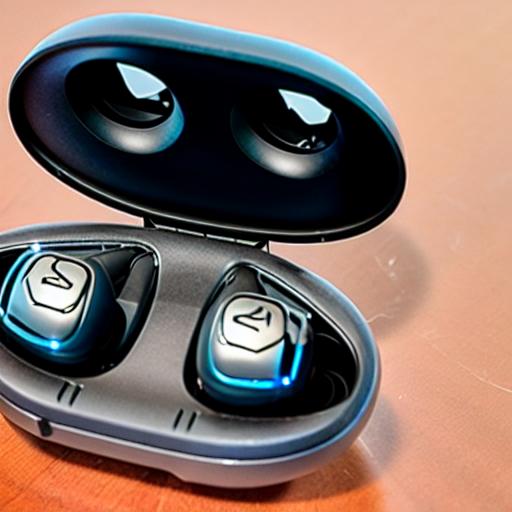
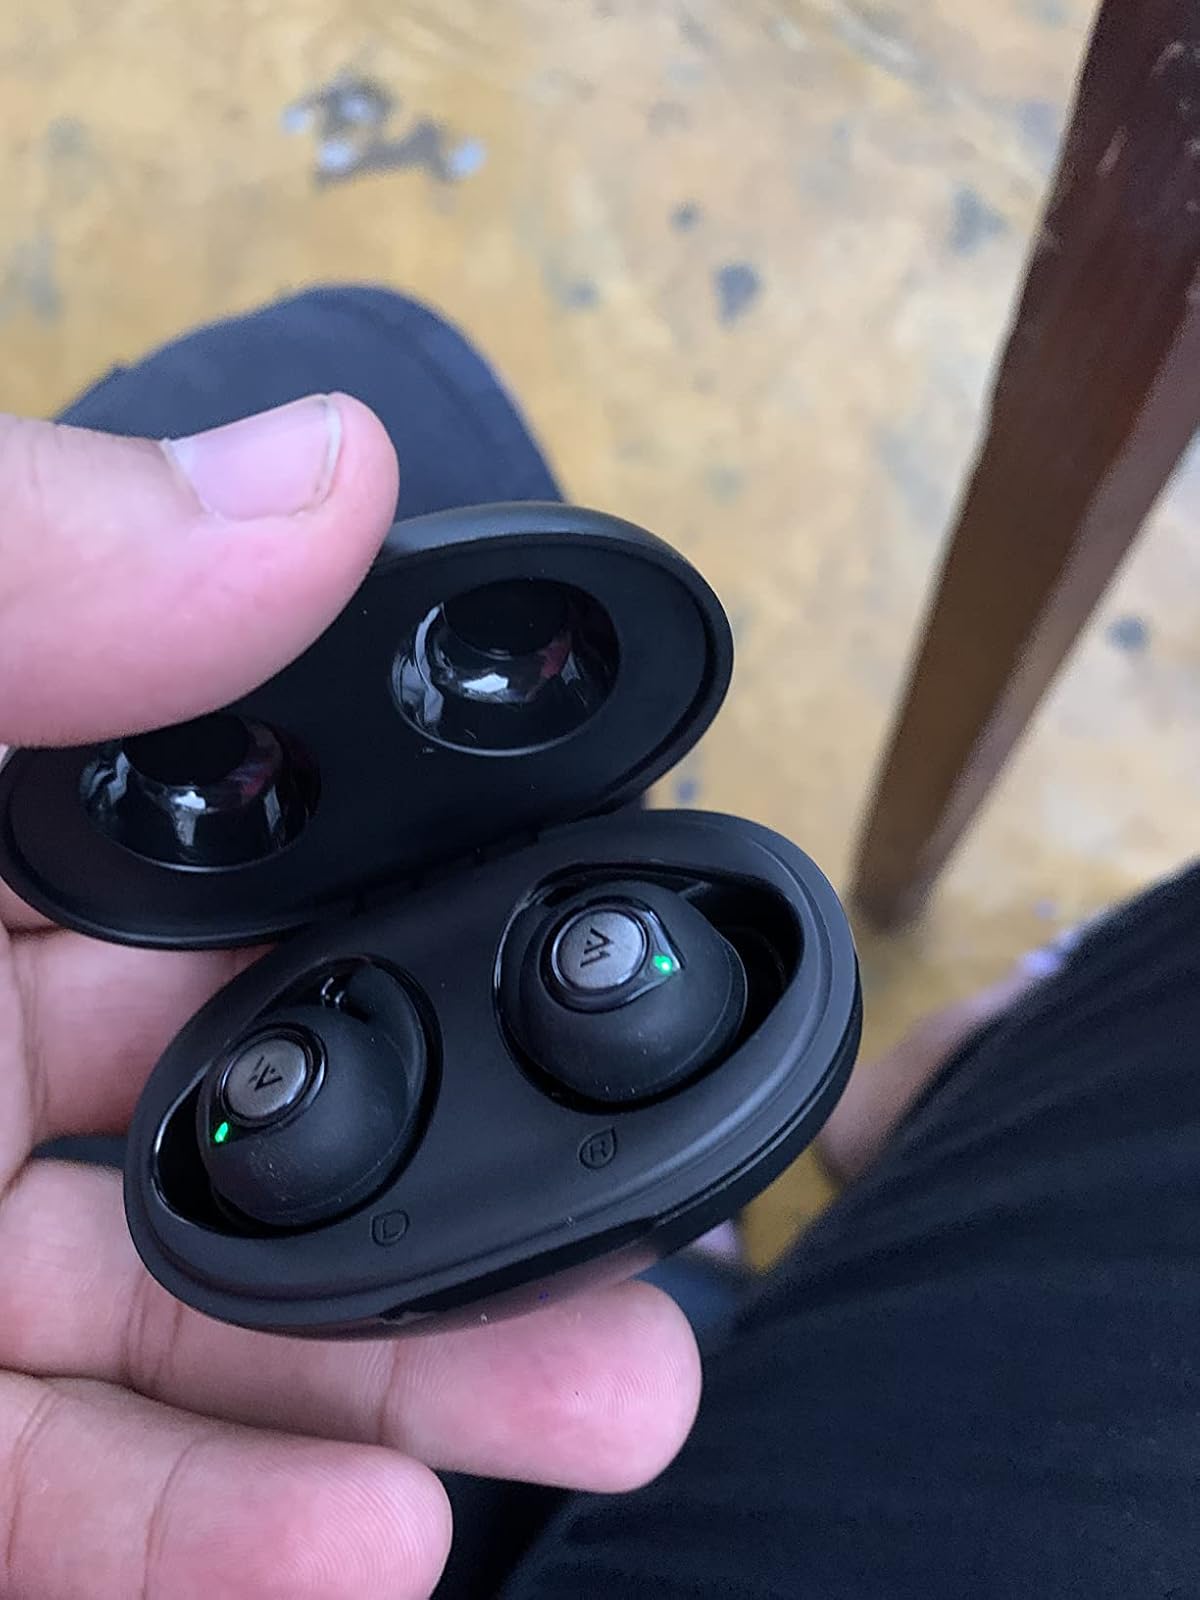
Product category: earbuds
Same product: no